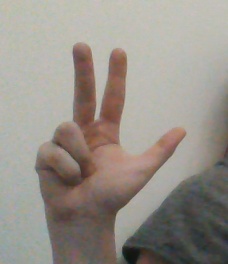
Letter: al